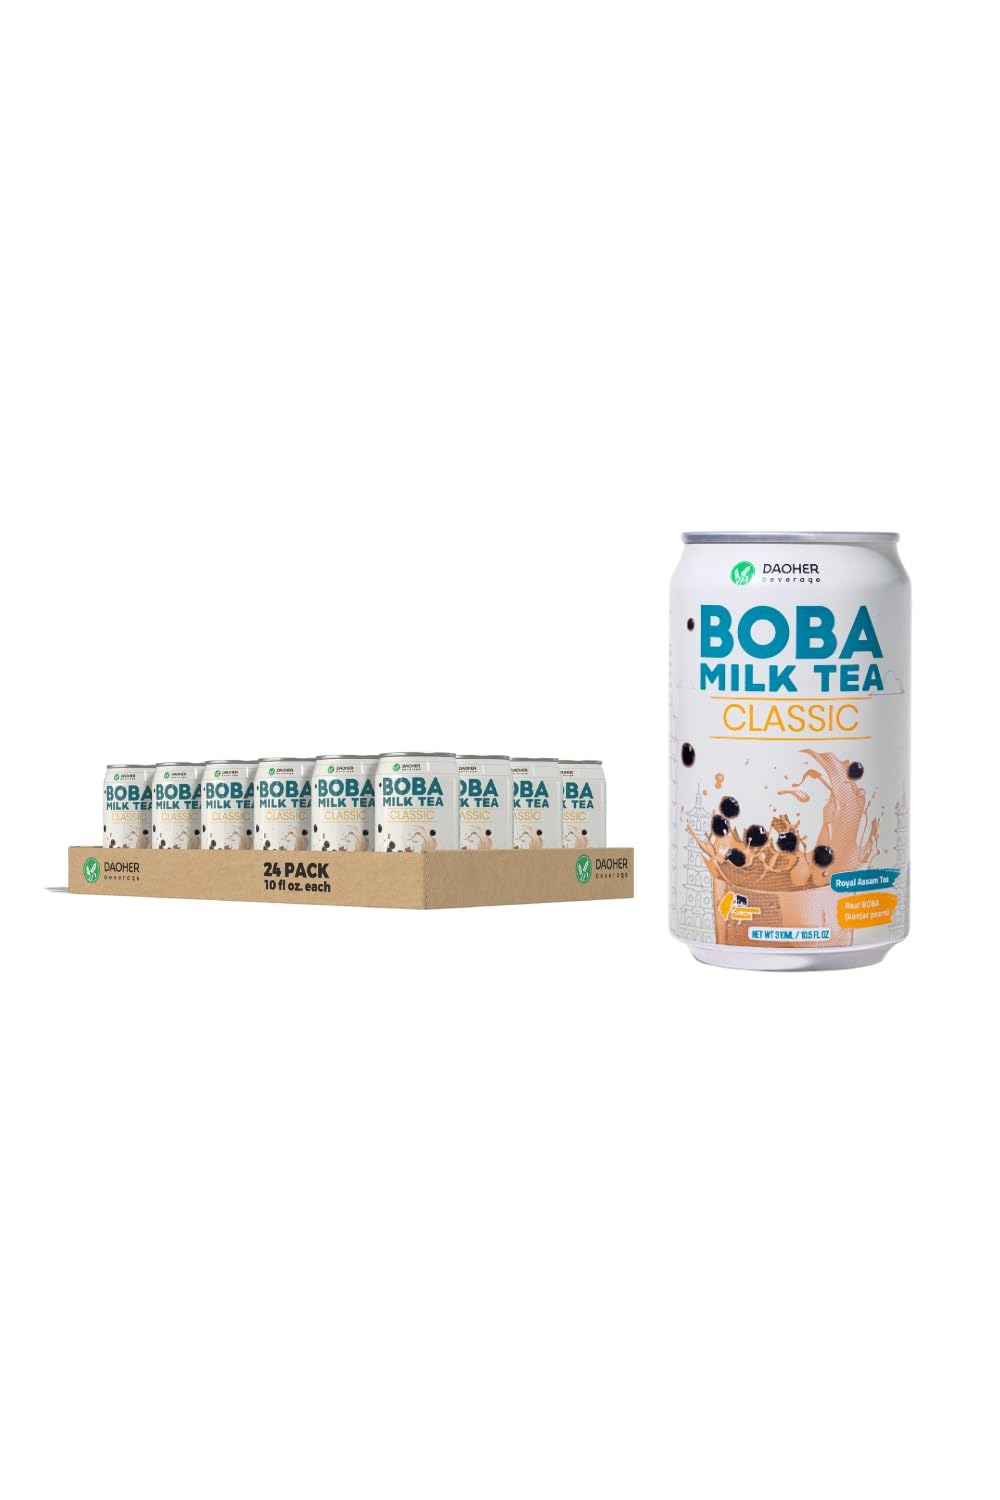
Item Name: (Pack of 24) DaoHer Classic BOBA || Premium Canned BOBA || Konjac BOBA || No.1 Canned BOBA Brand
Bullet Point 1: Boba tea alu can (10.5 fl oz / 310 mL)
Bullet Point 2: Bubble tea alu can (10.5 fl oz / 310 mL)
Bullet Point 3: Low sugar & low calories formula
Bullet Point 4: Starch konjac balls (natural fiber)
Bullet Point 5: Bubble milk tea ready-to-drink
Bullet Point 6: Dairy from New Zealand
Bullet Point 7: Tapioca pearls mixed with konjac fiber
Product Description: World sensation boba tea as known as bubble tea in ready-to-drink aluminum can. Signature brown sugar flavor! - Royal Assam black tea (real leaf tea) - New Zealand sourced dairy - Real cane sugar - Konjac made pearls (it's light and low in calories) Ingredient: Water, Black Tea, Konjac Starch Ball, Cane Sugar, Whole Milk Powder, Brown Sugar, Maltodextrin, Non-Dairy Creamer (Glucose Syrup Solids, Hydrogenated Vegetable Fat, Sodium Caseinate, Stabilizers, Emulsifiers, Silicon Dioxide, and Colouring), Flavor, Emulsion Stabilizer(Distilled Monoglyceride, Sodium Stearoyl Lactylate, Carrageenan) Sodium Bicarbonate, Sodium Chloride.
Value: 252.0
Unit: Fl Oz

Price: 73.89